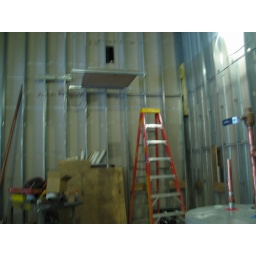
swimming pool goes in next week- actually this is to support the hot water tank.